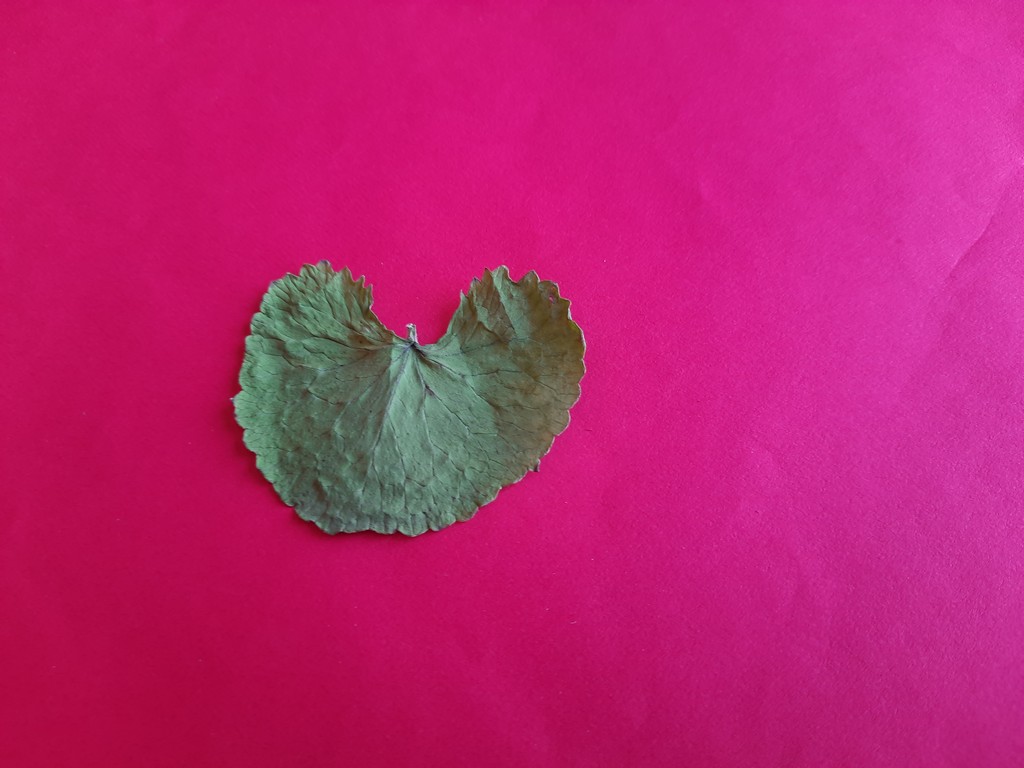
Label: Dried